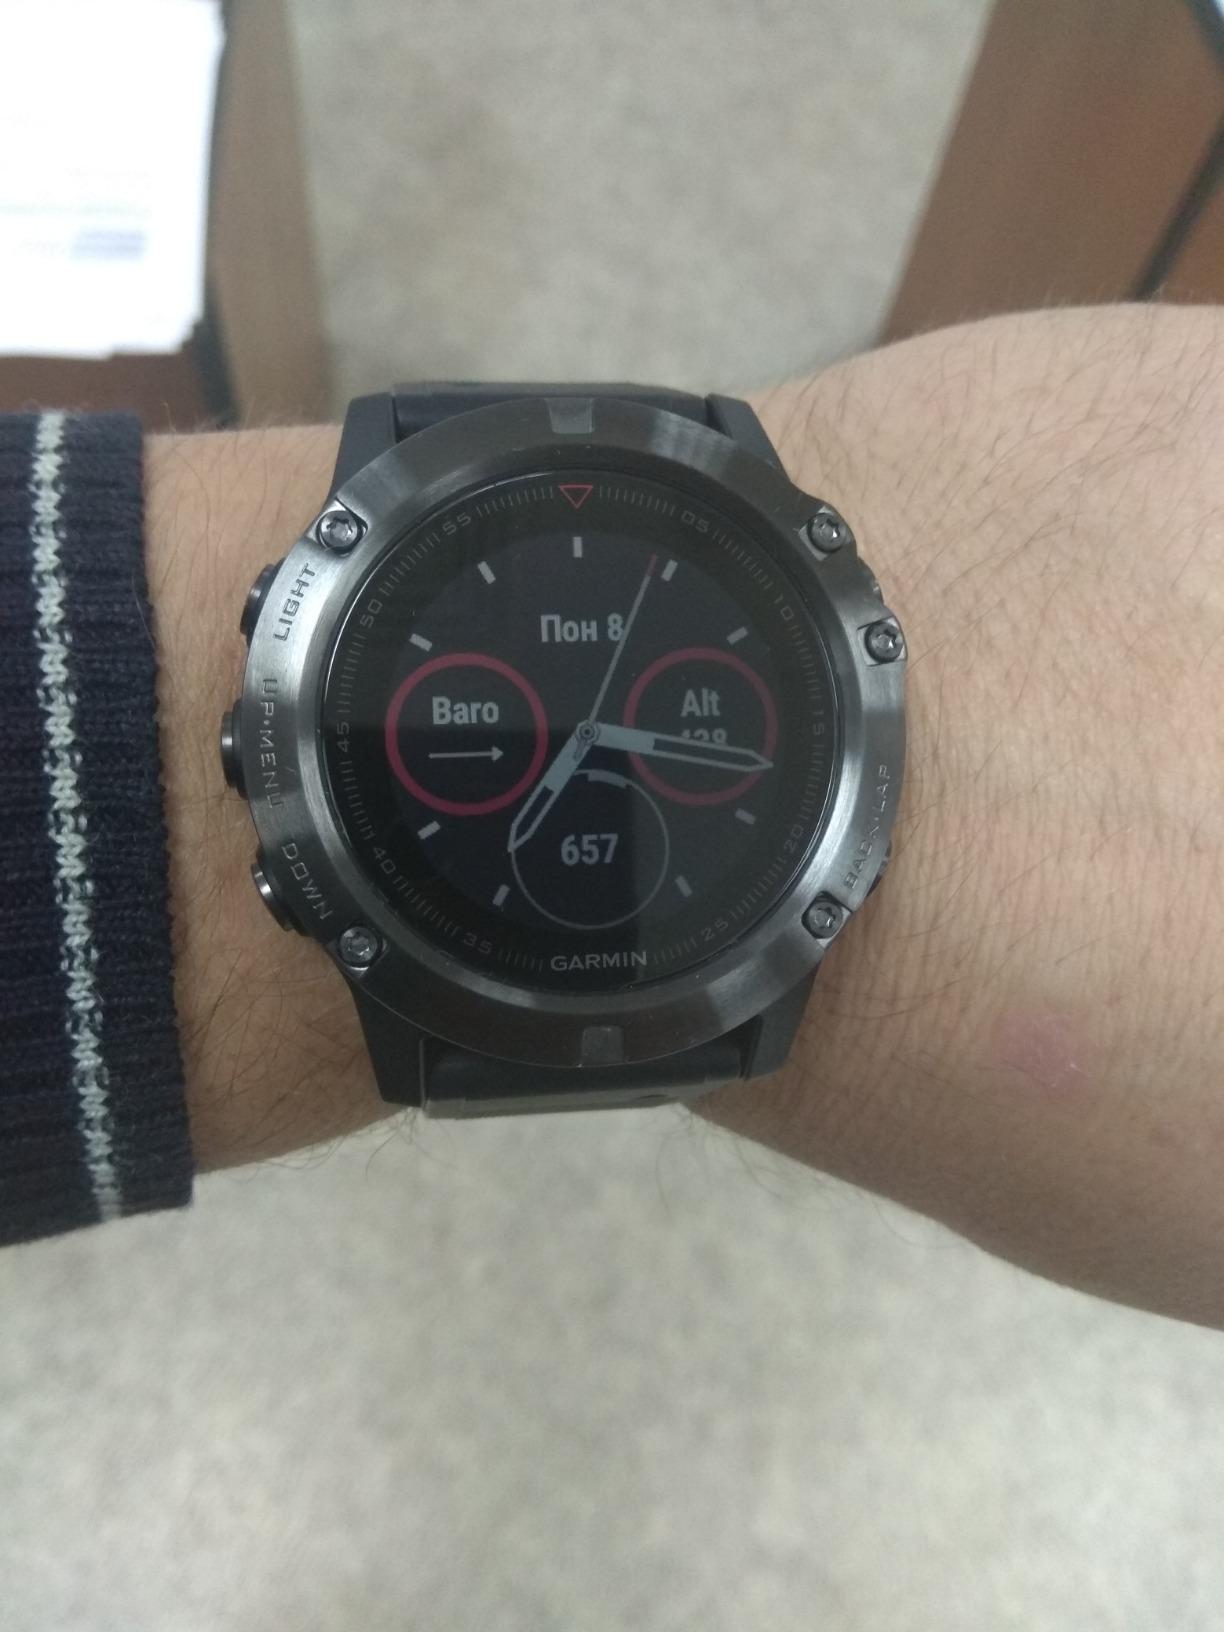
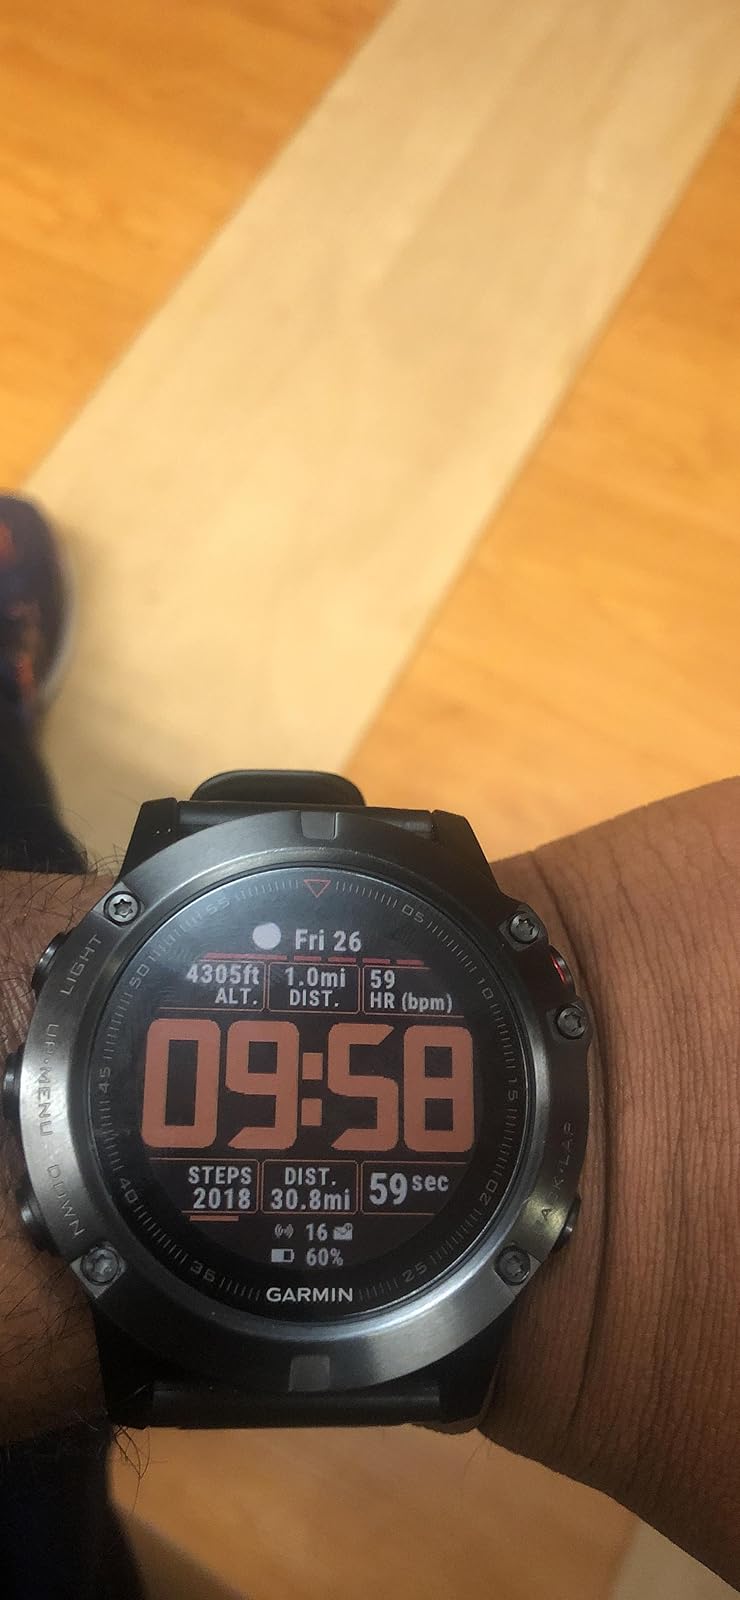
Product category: smartwatch
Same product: yes